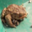
Label: frog